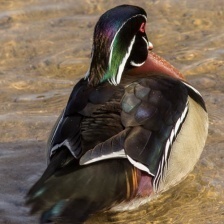
Species: WOOD DUCK
Scientific name: AIX SPONSA
ImageNet parent category: drake